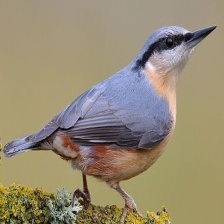
Species: CRESTED NUTHATCH
Scientific name: SITTA CAROLINENSIS